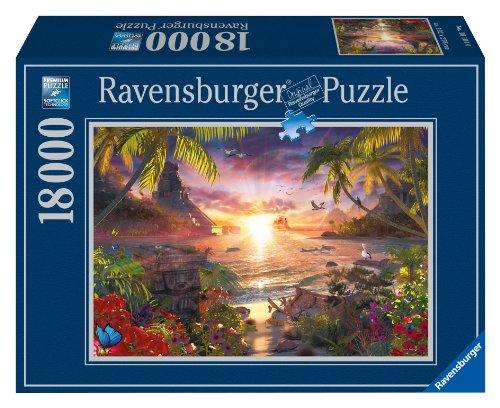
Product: Ravensburger Paradise Sunset 18,000 Piece Jigsaw Puzzle for Adults – Softclick Technology Means Pieces Fit Together Perfectly
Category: Toys & Games | Puzzles | Jigsaw Puzzles
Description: Great Condition.
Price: $151.83
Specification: ProductDimensions:19.2x14x7inches|ItemWeight:1.65pounds|ShippingWeight:17.95pounds(Viewshippingratesandpolicies)|DomesticShipping:ItemcanbeshippedwithinU.S.|InternationalShipping:ThisitemcanbeshippedtoselectcountriesoutsideoftheU.S.LearnMore|ShippingAdvisory:Thisitemmustbeshippedseparatelyfromotheritemsinyourorder.Additionalshippingchargeswillnotapply.|ASIN:B007KJFJMI|Itemmodelnumber:17824|Manufacturerrecommendedage:12-15years